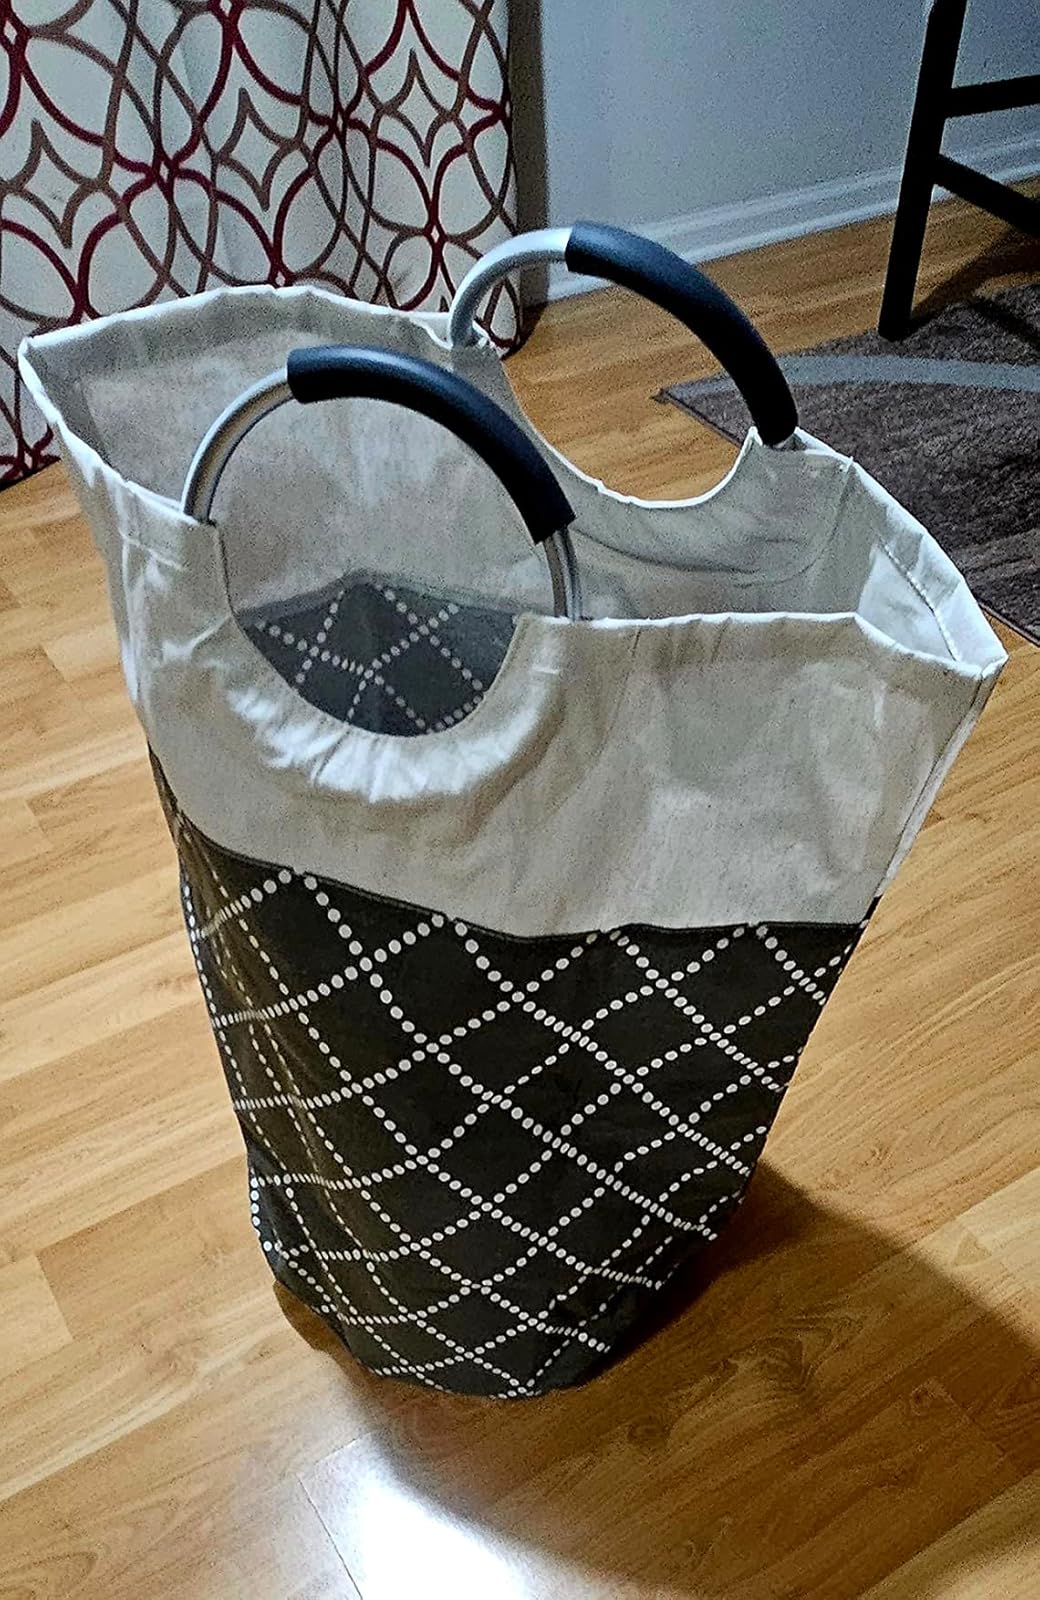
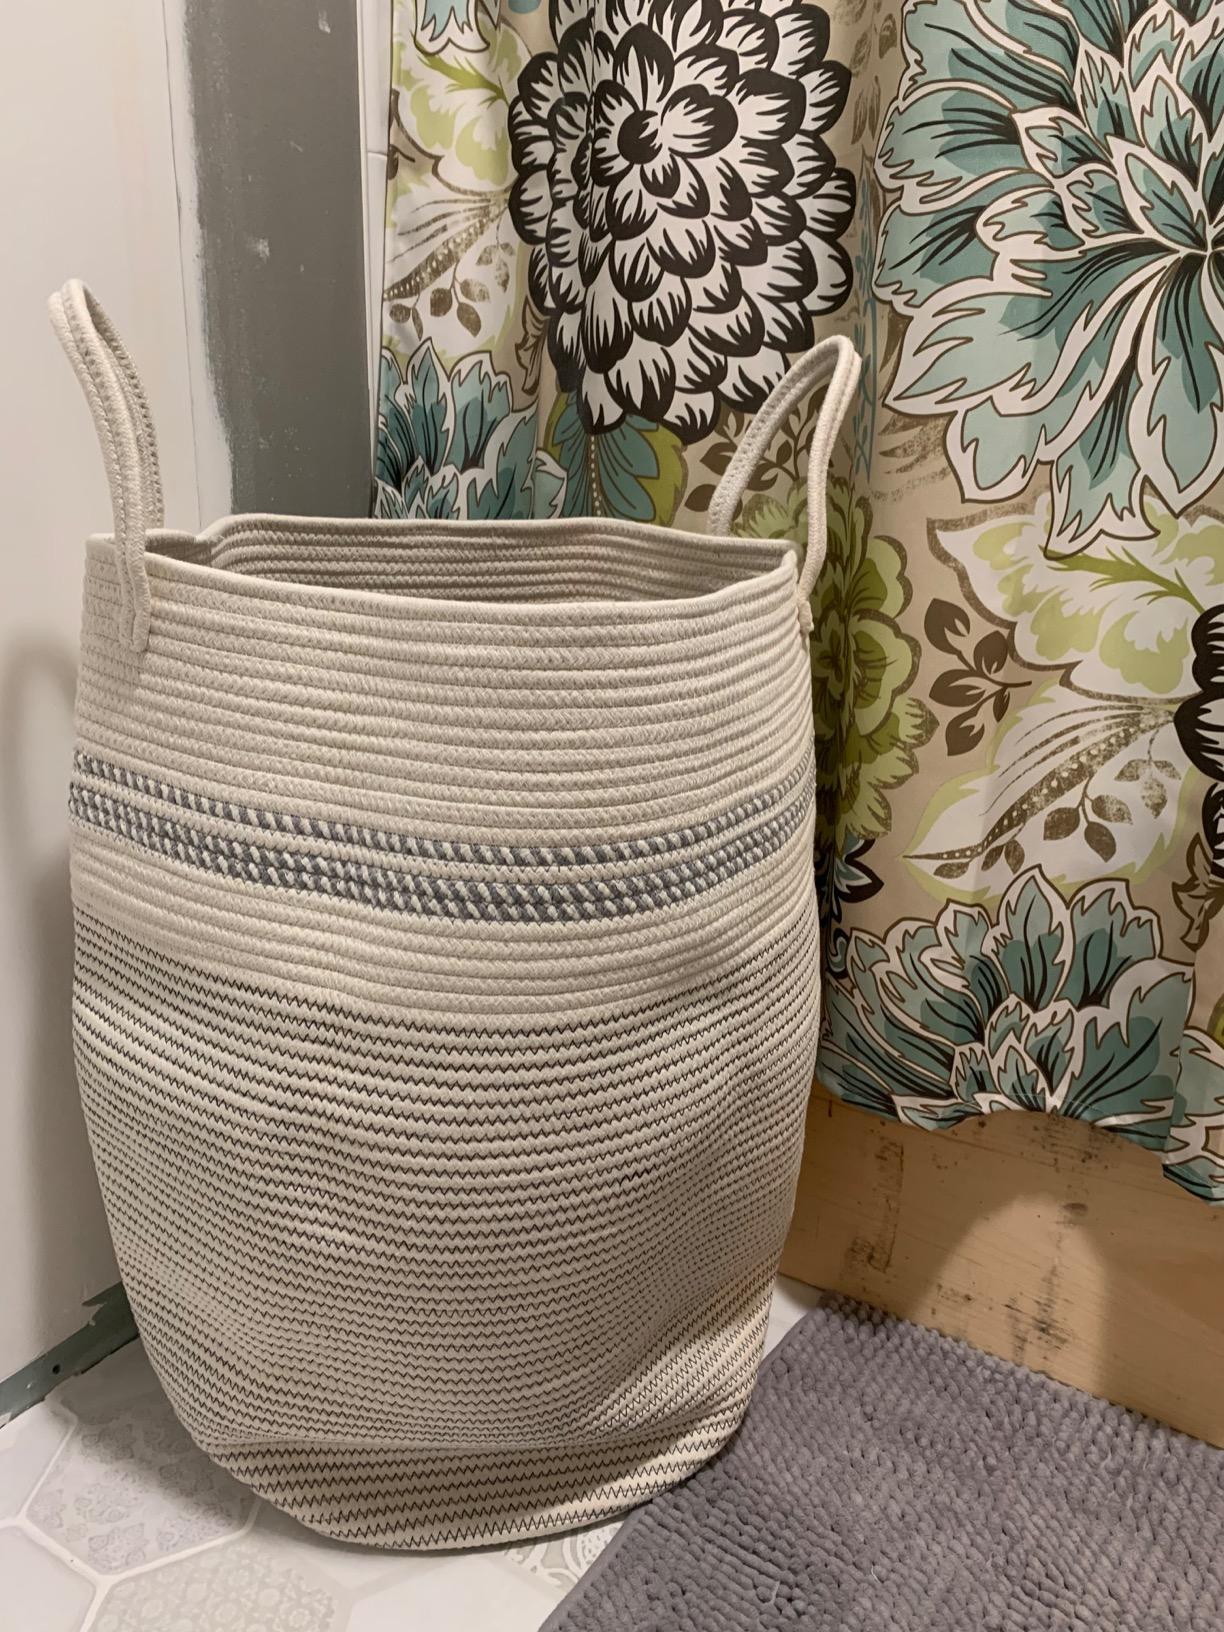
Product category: items_hamper
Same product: no